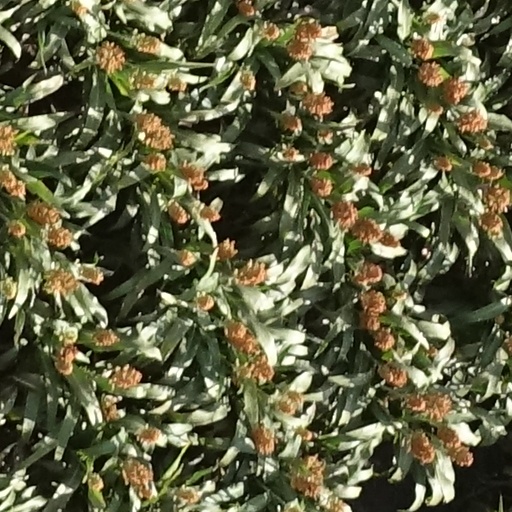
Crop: sorghum